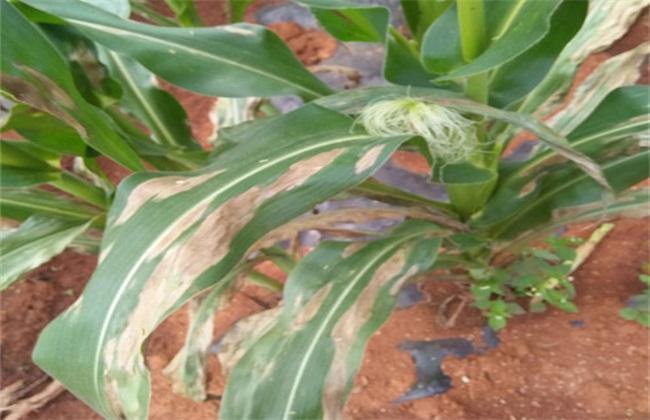
Plant: Corn
Disease: corn northern leaf blight